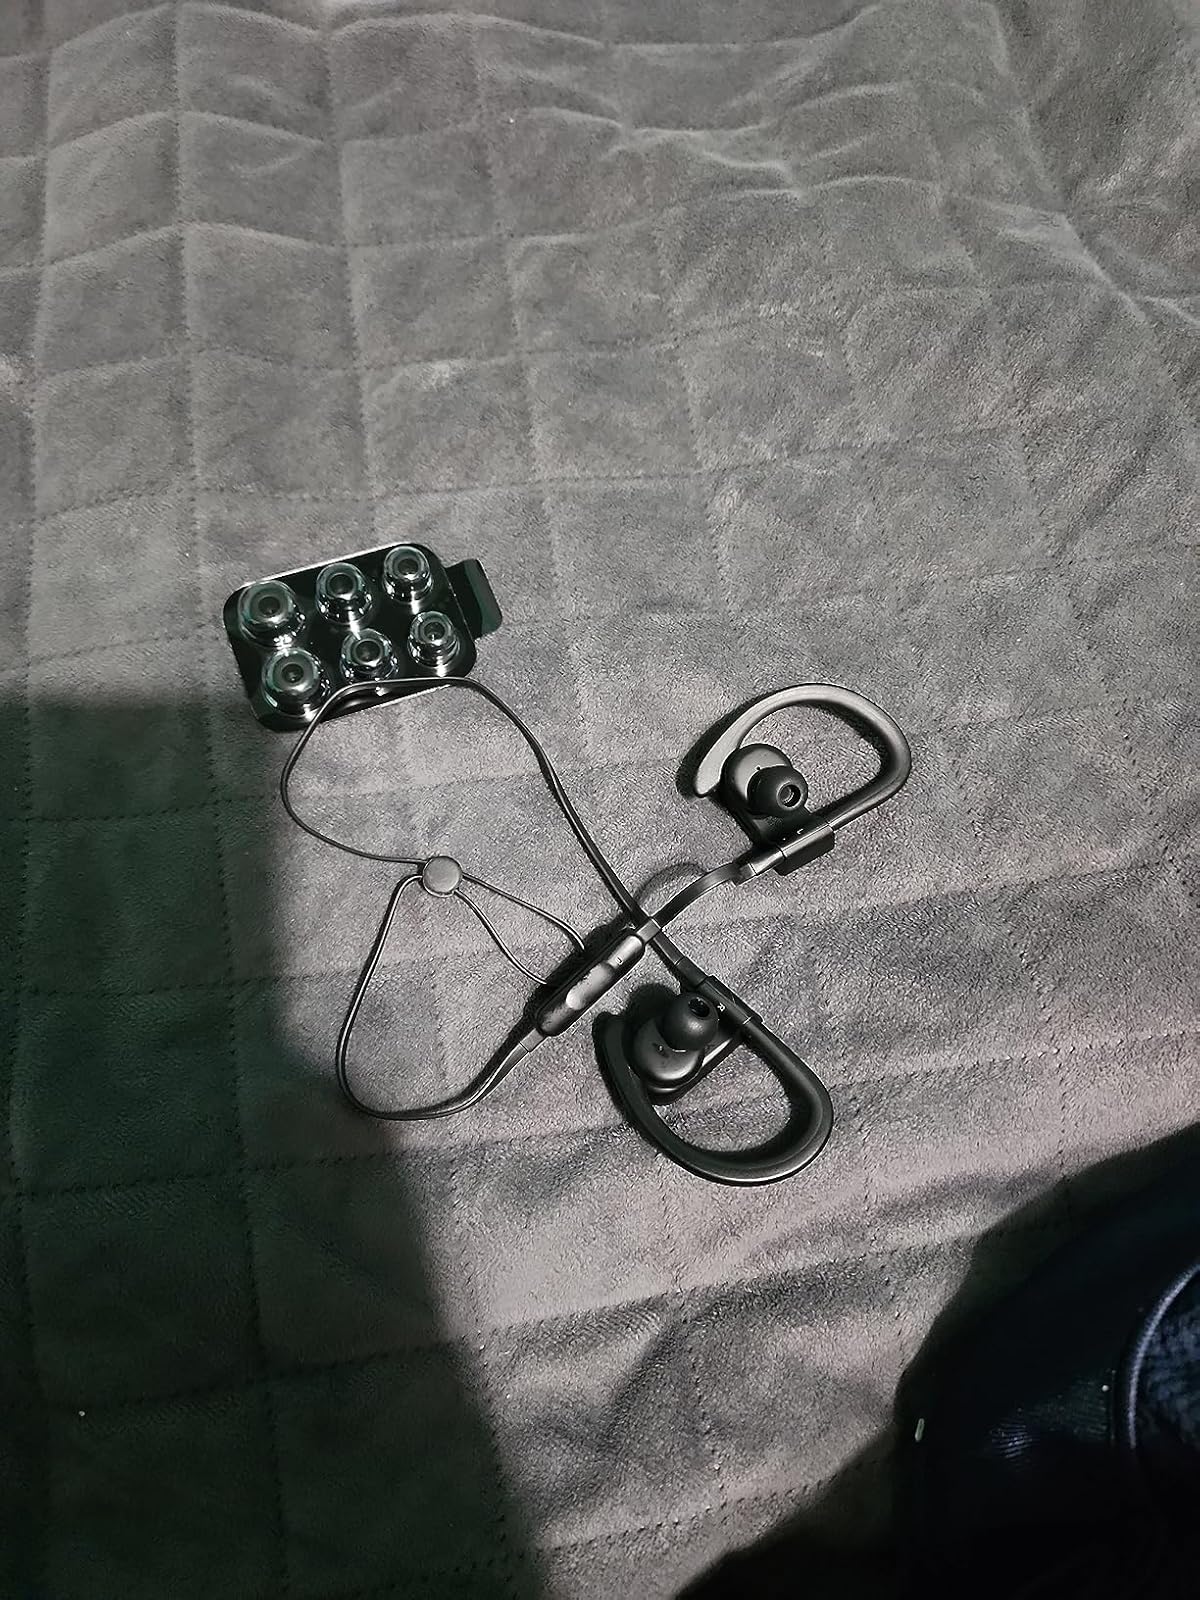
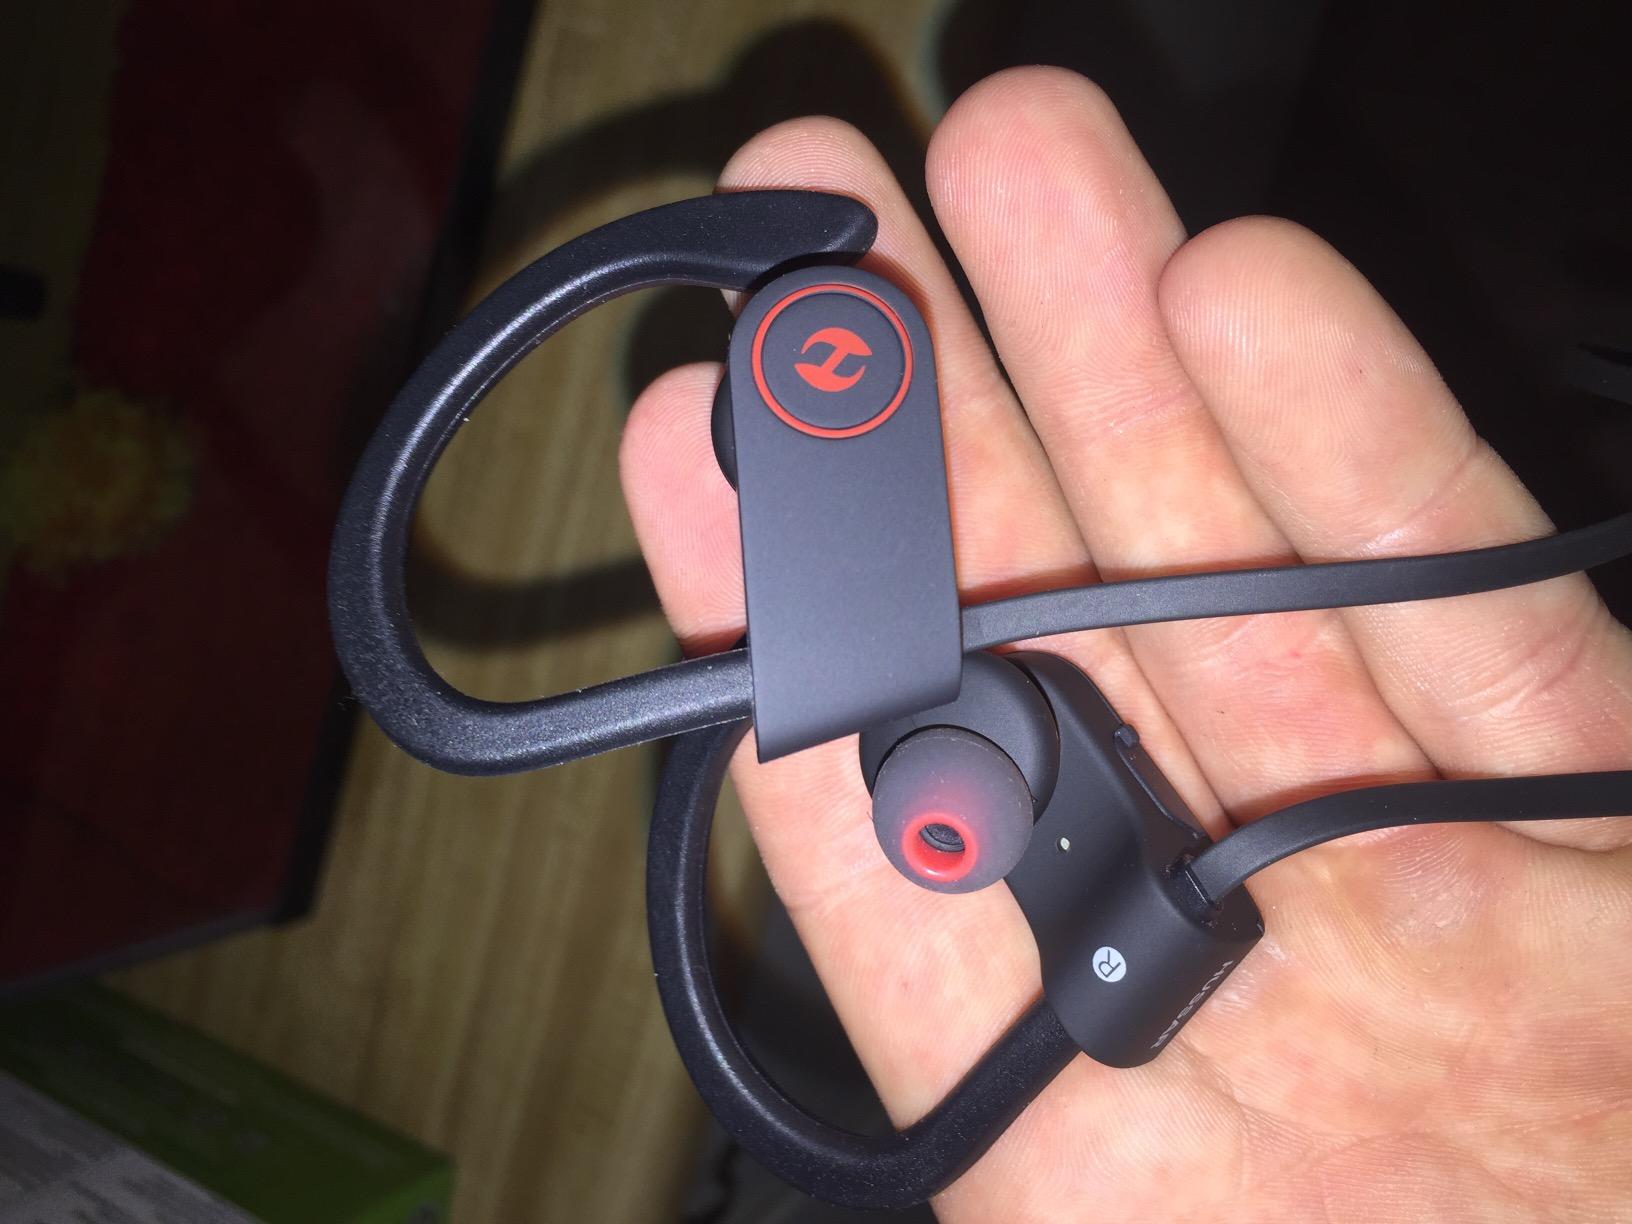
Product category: headphones
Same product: no